James B. Hunt Jr. Library

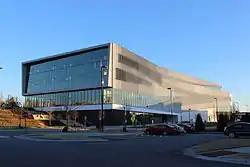

The James B. Hunt Jr. Library is the second main library of North Carolina State University (NCSU) and is located on the university's Centennial Campus. The $115 million facility opened in January 2013 and is best known for its architecture and technological integration, including a large robotic book storage and retrieval system which houses most of the university's engineering, textiles, and hard sciences collections. The library is named after James Baxter "Jim" Hunt Jr., the four-term 69th and 71st governor of North Carolina. NCSU Libraries is part of the Triangle Research Libraries Network (TRLN), which shares books between North Carolina State University, Duke University, The University of North Carolina at Chapel Hill, and North Carolina Central University.